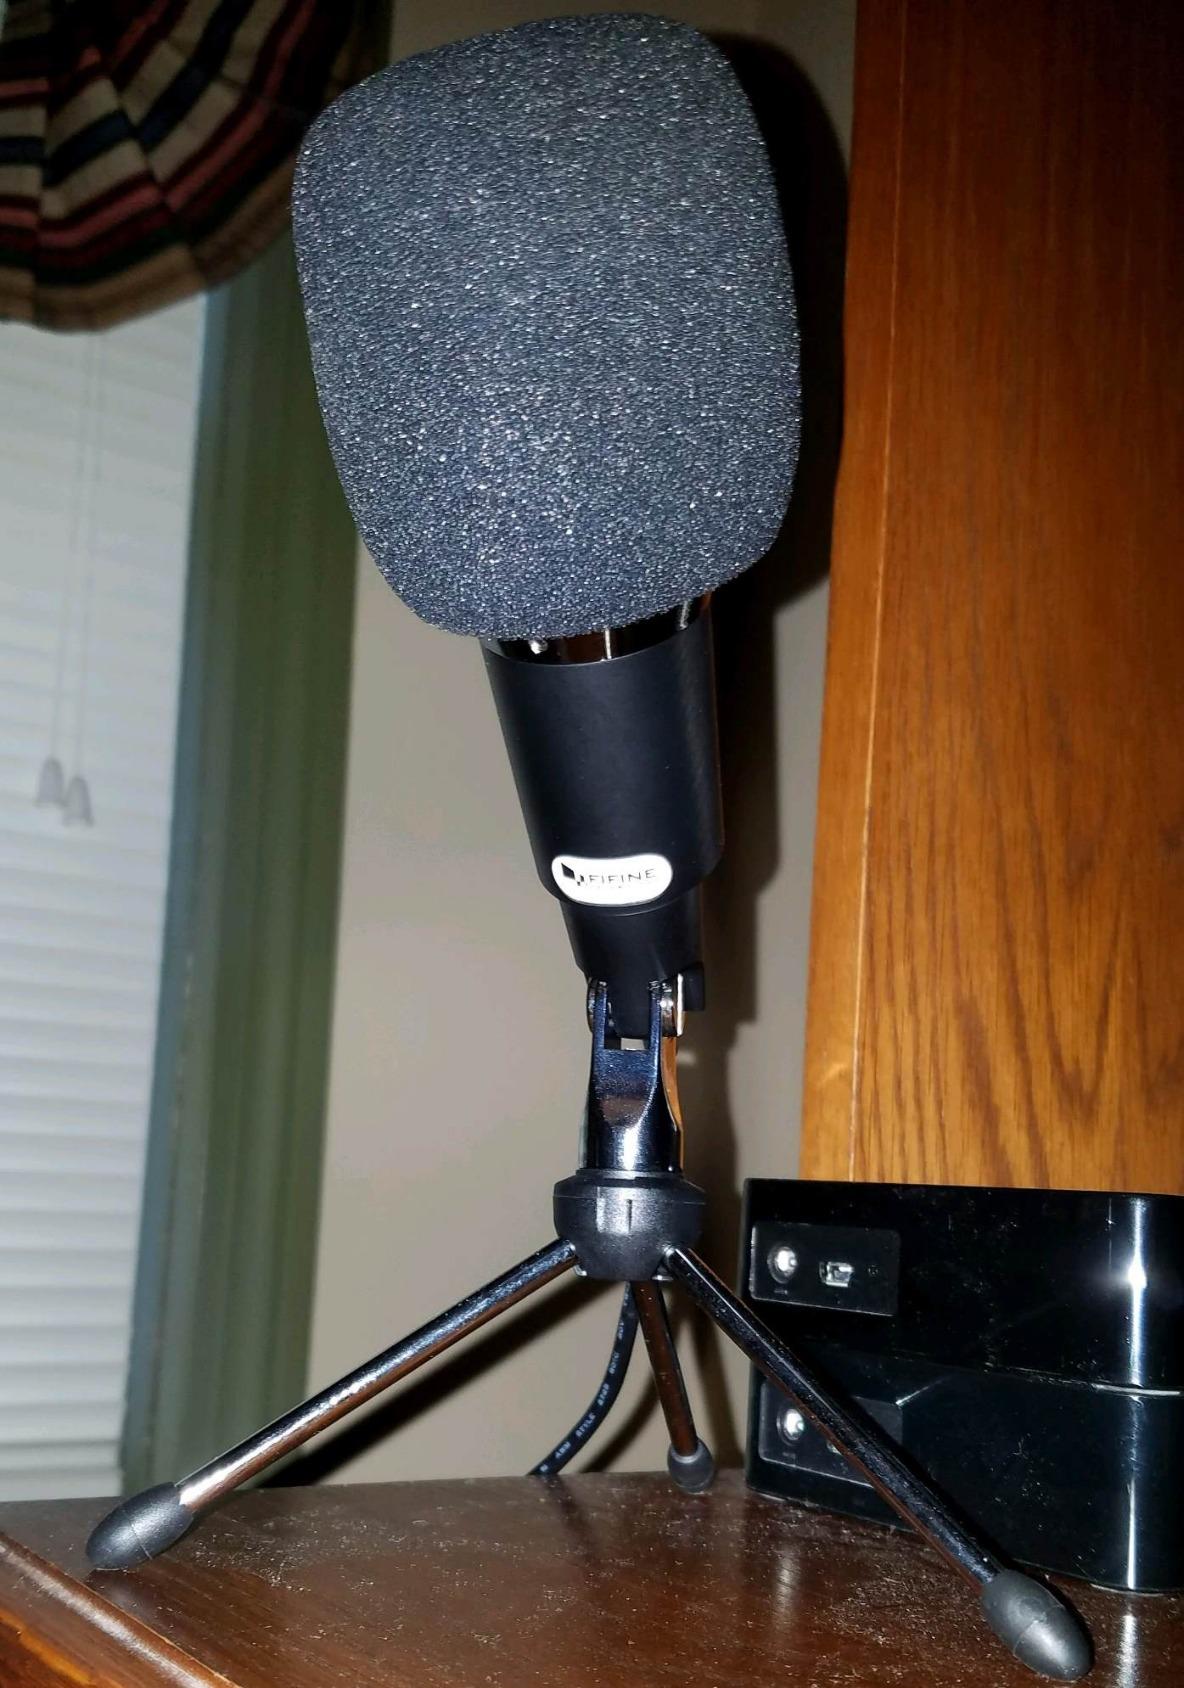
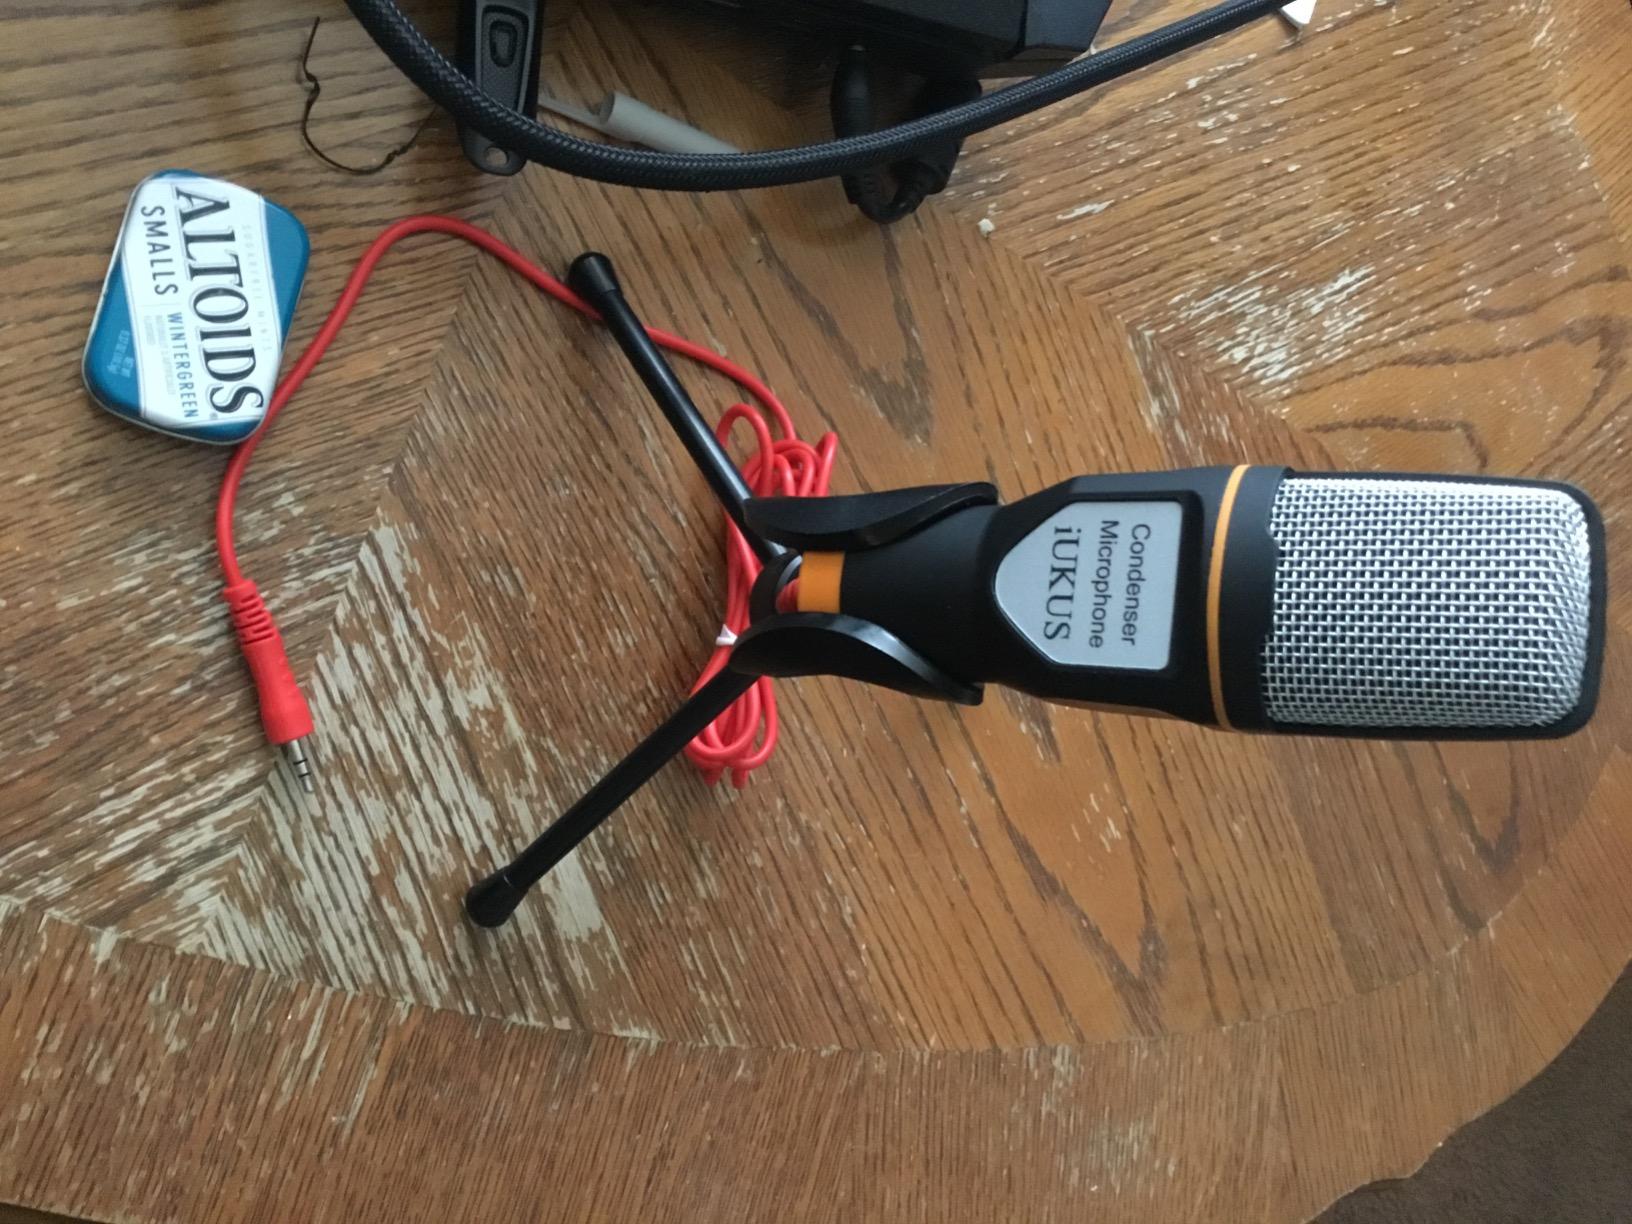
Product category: microphone
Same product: no